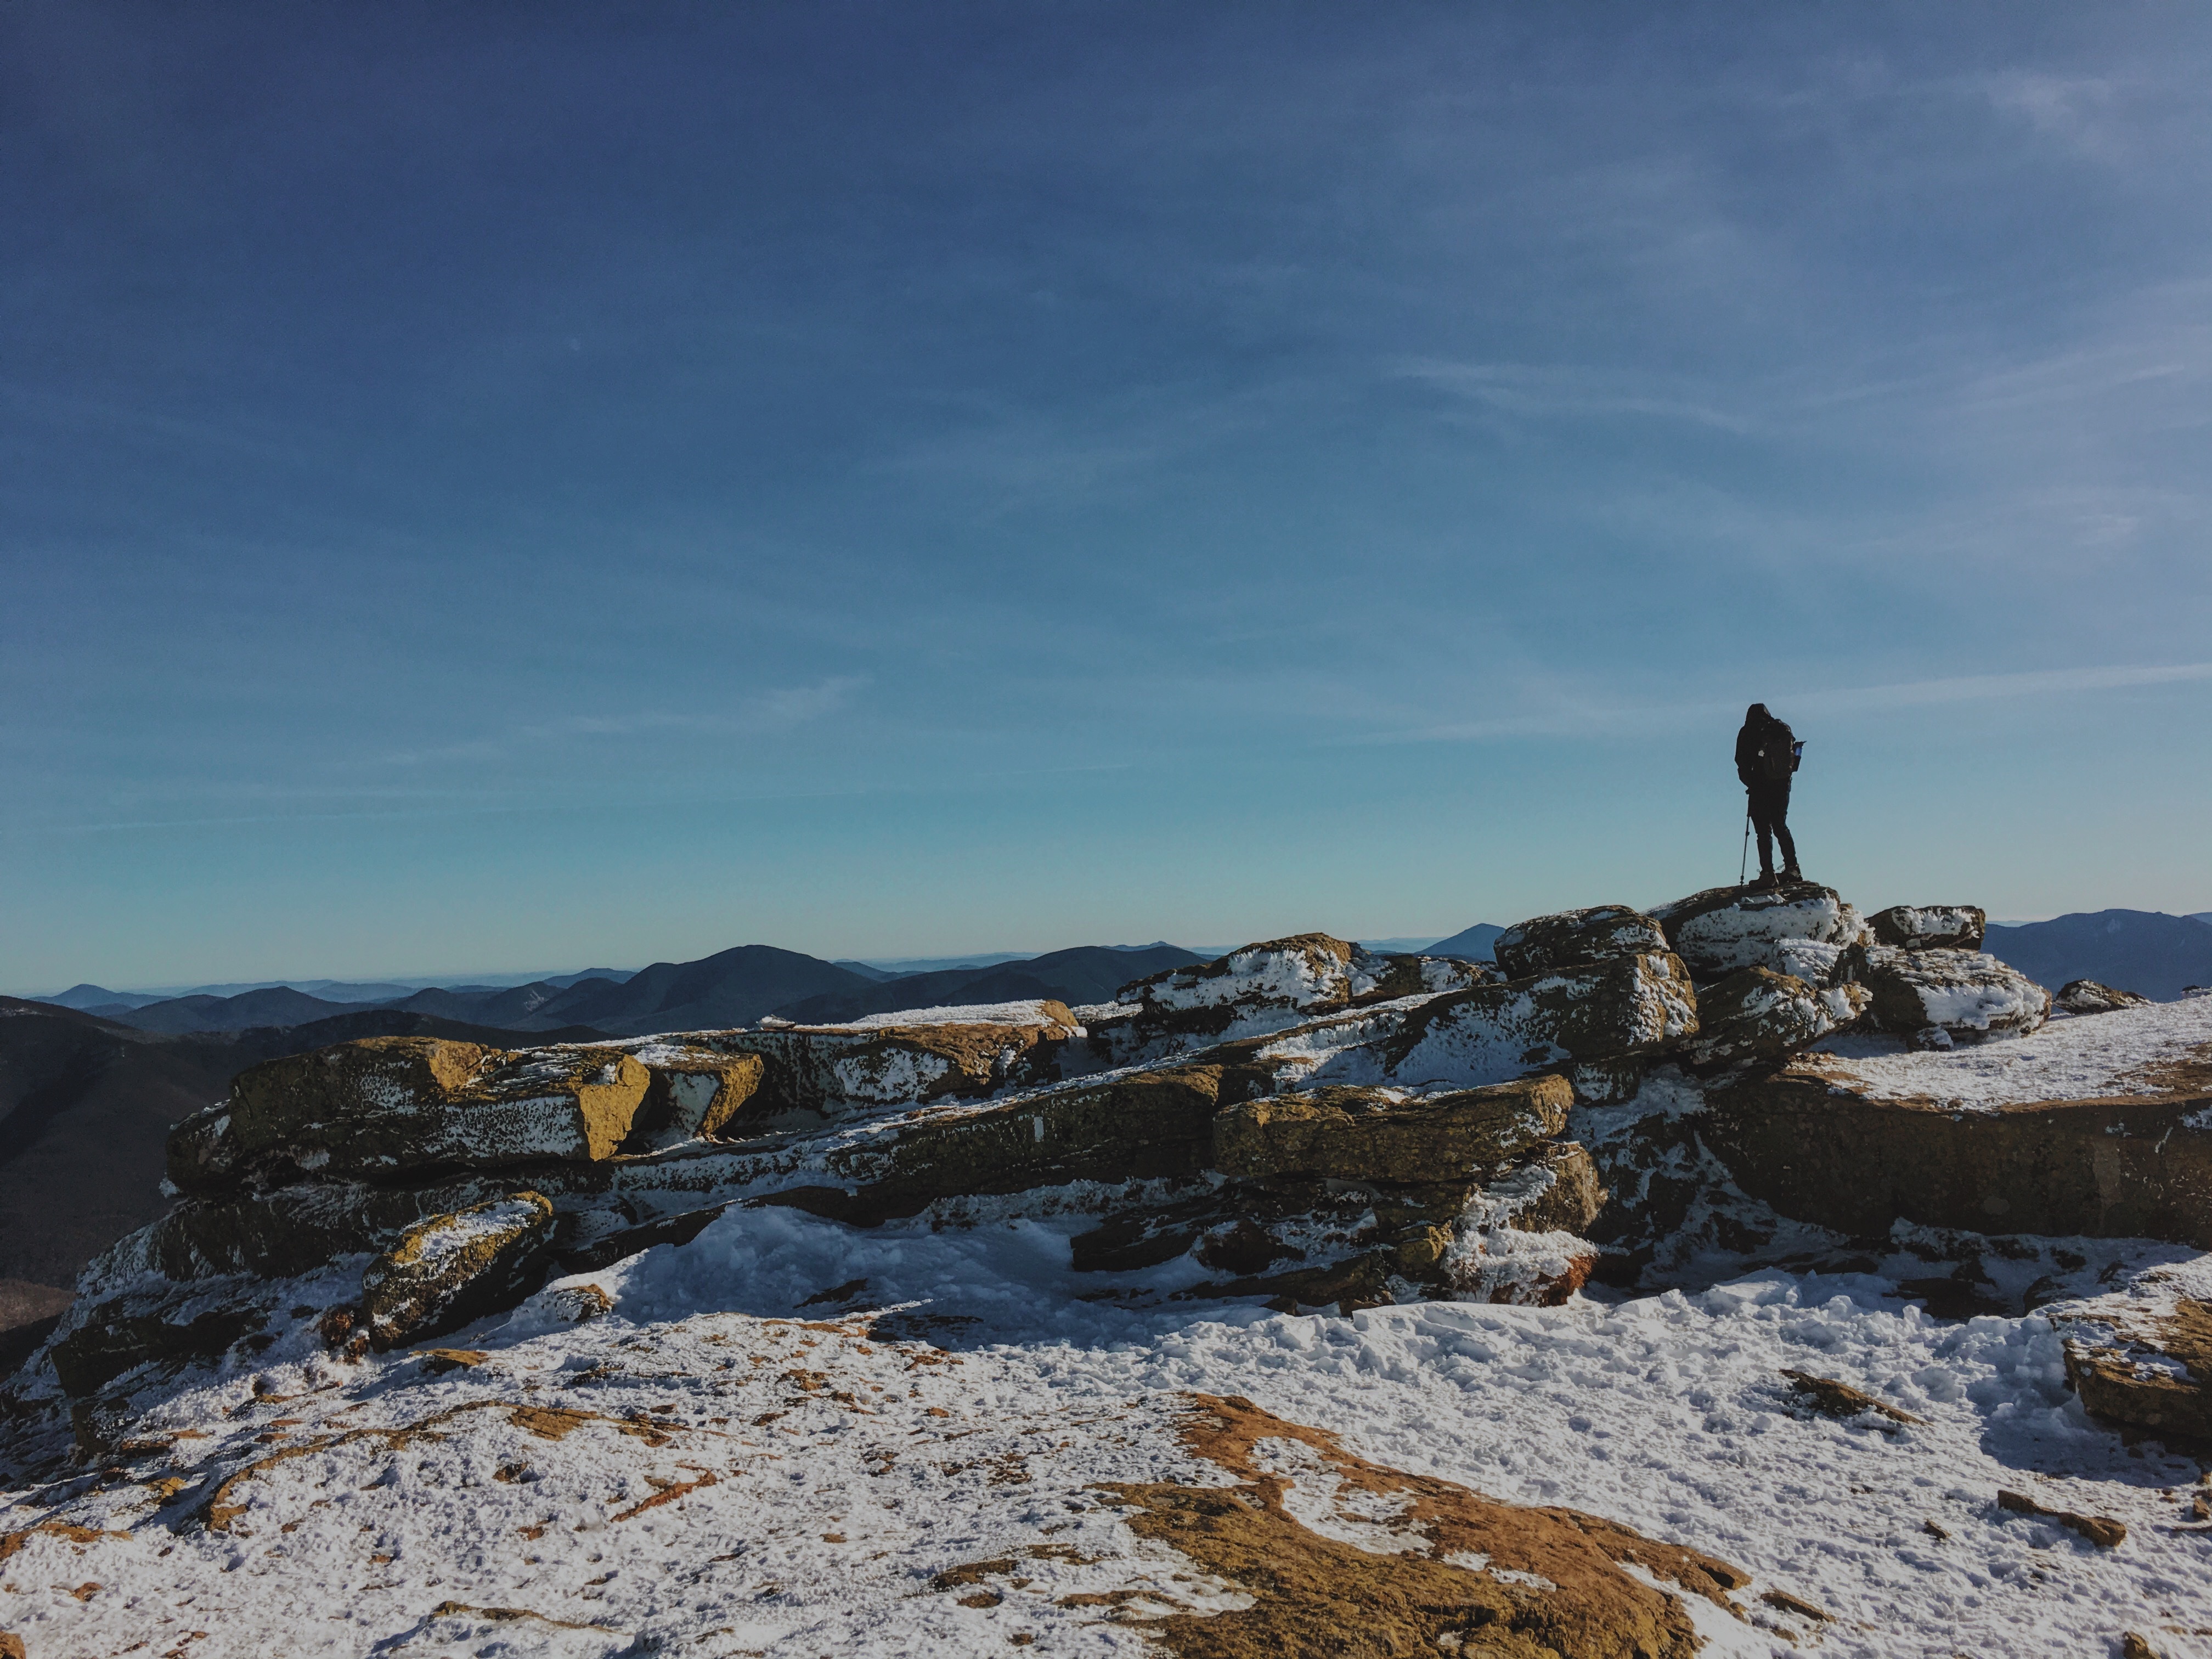
landscape, sea, coast, rock, wilderness, walking, mountain, snow, winter, cloud, sky, hill, wave, adventure, mountain range, cliff, weather, terrain, ridge, summit, mountaineering, geology, fell, landform, mountainous landforms